Take Back Plenty

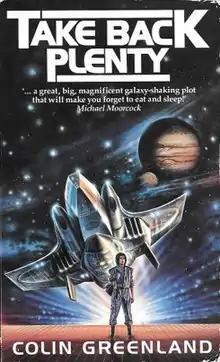
First edition

Take Back Plenty (1990), is a novel by British writer Colin Greenland, which won both major British science fiction awards, the 1990 British SF Association award and the 1991 Arthur C. Clarke Award, as well as being a nominee for the 1992 Philip K. Dick Award for the best original paperback published that year in the United States.